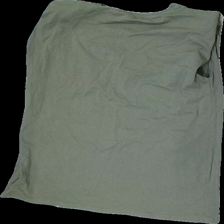
View: back
Type: Dress
Category: Ladies
Brand: Lindex
Colors: Green
Material: 100% Cotton
Cut: Regular, C-collar
Size: M
Price range: 50-100
Recommended usage: Reuse
Description: green dress with shoulderpads